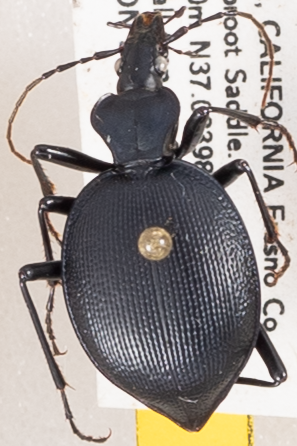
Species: Scaphinotus oreophilus
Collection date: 2019-04-24
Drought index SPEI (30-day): -0.27
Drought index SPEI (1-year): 0.17
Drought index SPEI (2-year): -0.32